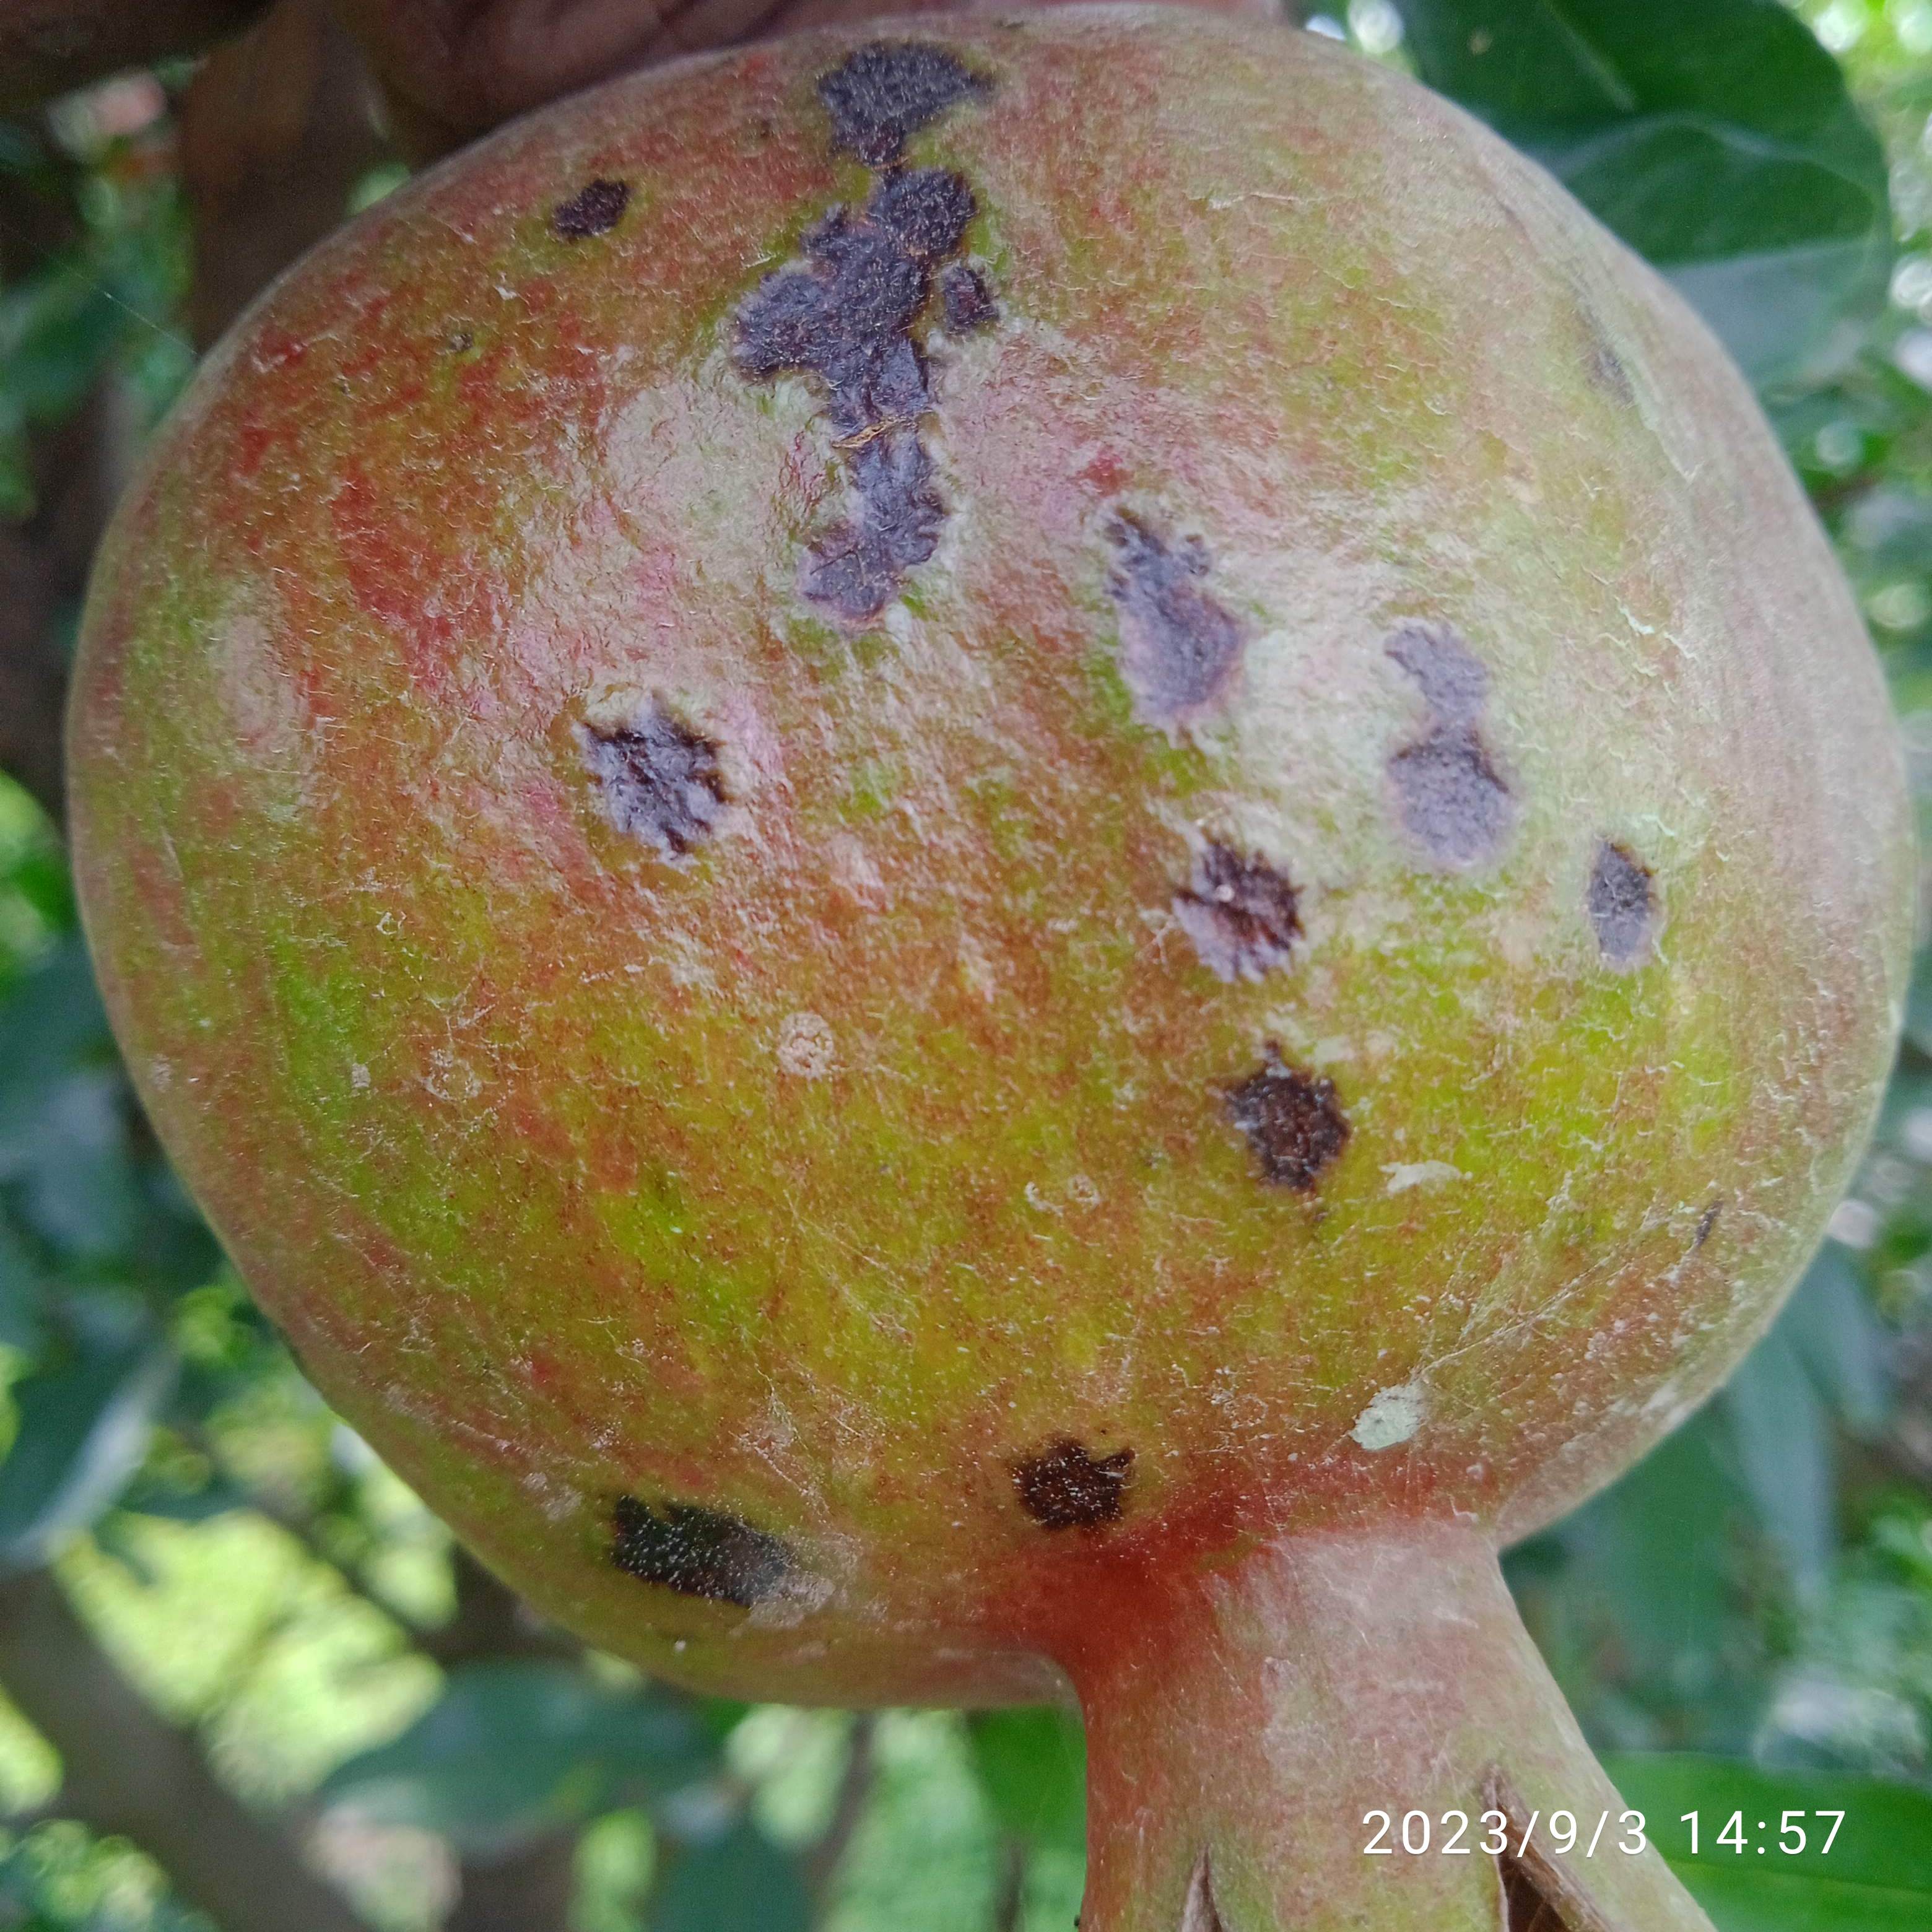
Label: Anthracnose